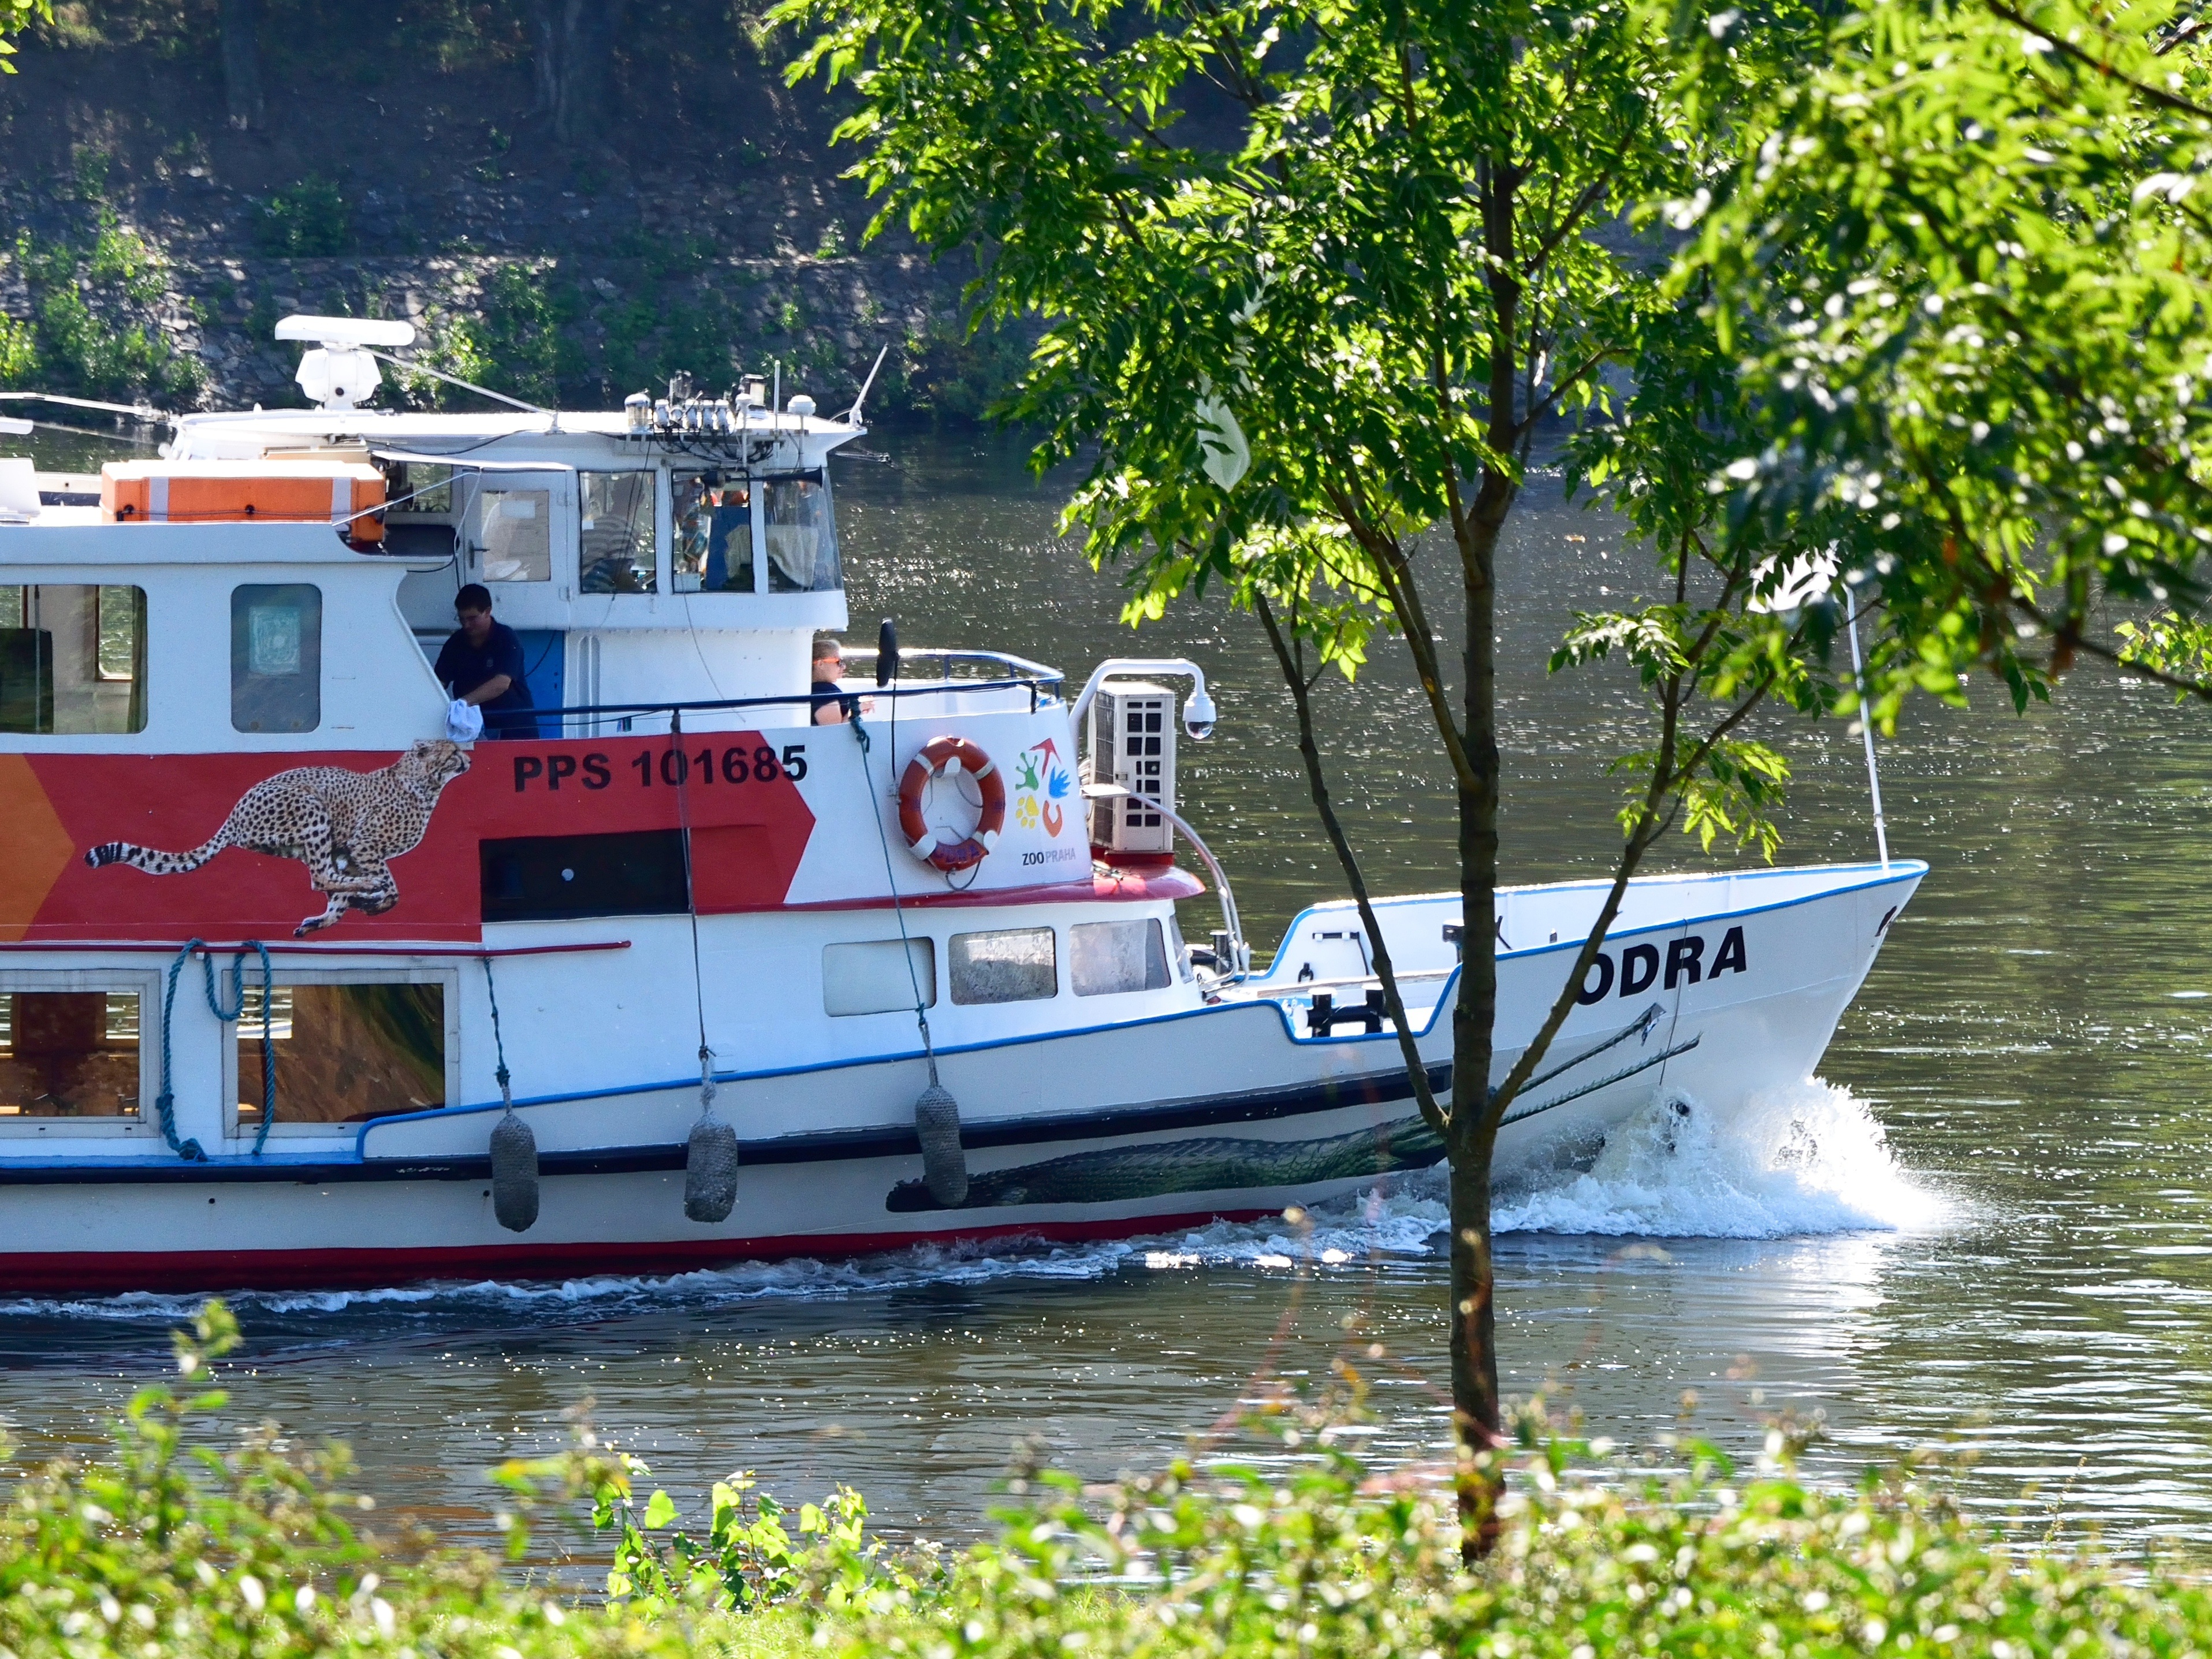
water, boat, river, ship, summer, vehicle, trip, waterway, background, boating, wallpaper, navigation, watercraft, vltava, fishing vessel